B-HNL

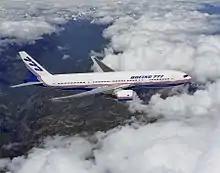
N7771 flying over clouds

The Boeing 777 is the world's largest twin-engine jet and the first of two Boeing aircraft to feature fly-by-wire flight controls, followed by the Boeing 787 Dreamliner.